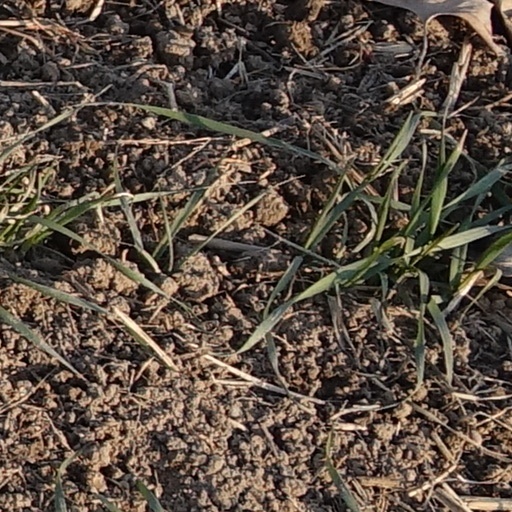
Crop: wheat